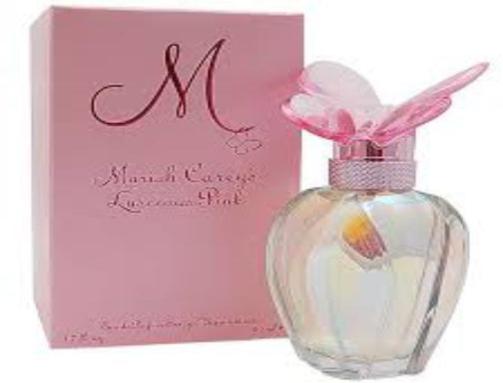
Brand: luscious pink
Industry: Clothes